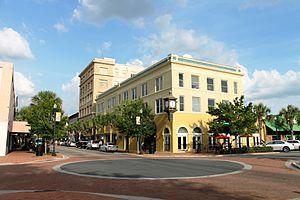
Winter Haven est une ville de Floride située dans le comté de Polk. La population était de 26 487 habitants en 2000 et de 27 855 d'après une estimation datant de 2004.